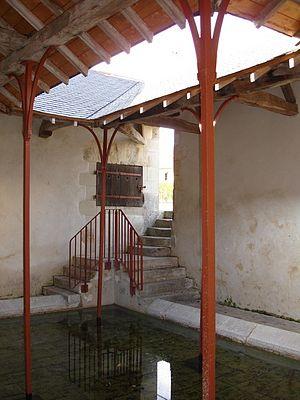
Brion est une ancienne commune française située dans le département de Maine-et-Loire, en région Pays de la Loire, devenue le 1ᵉʳ janvier 2016, une commune déléguée de la commune nouvelle des Bois d'Anjou.